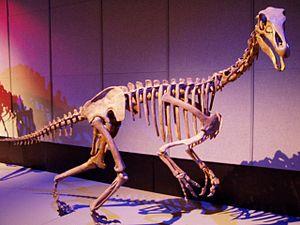
Les Alxasauridae sont une famille de dinosaures Therizinosauroidea du Crétacé supérieur. Elle abrite un seul genre : Alxasaurus.